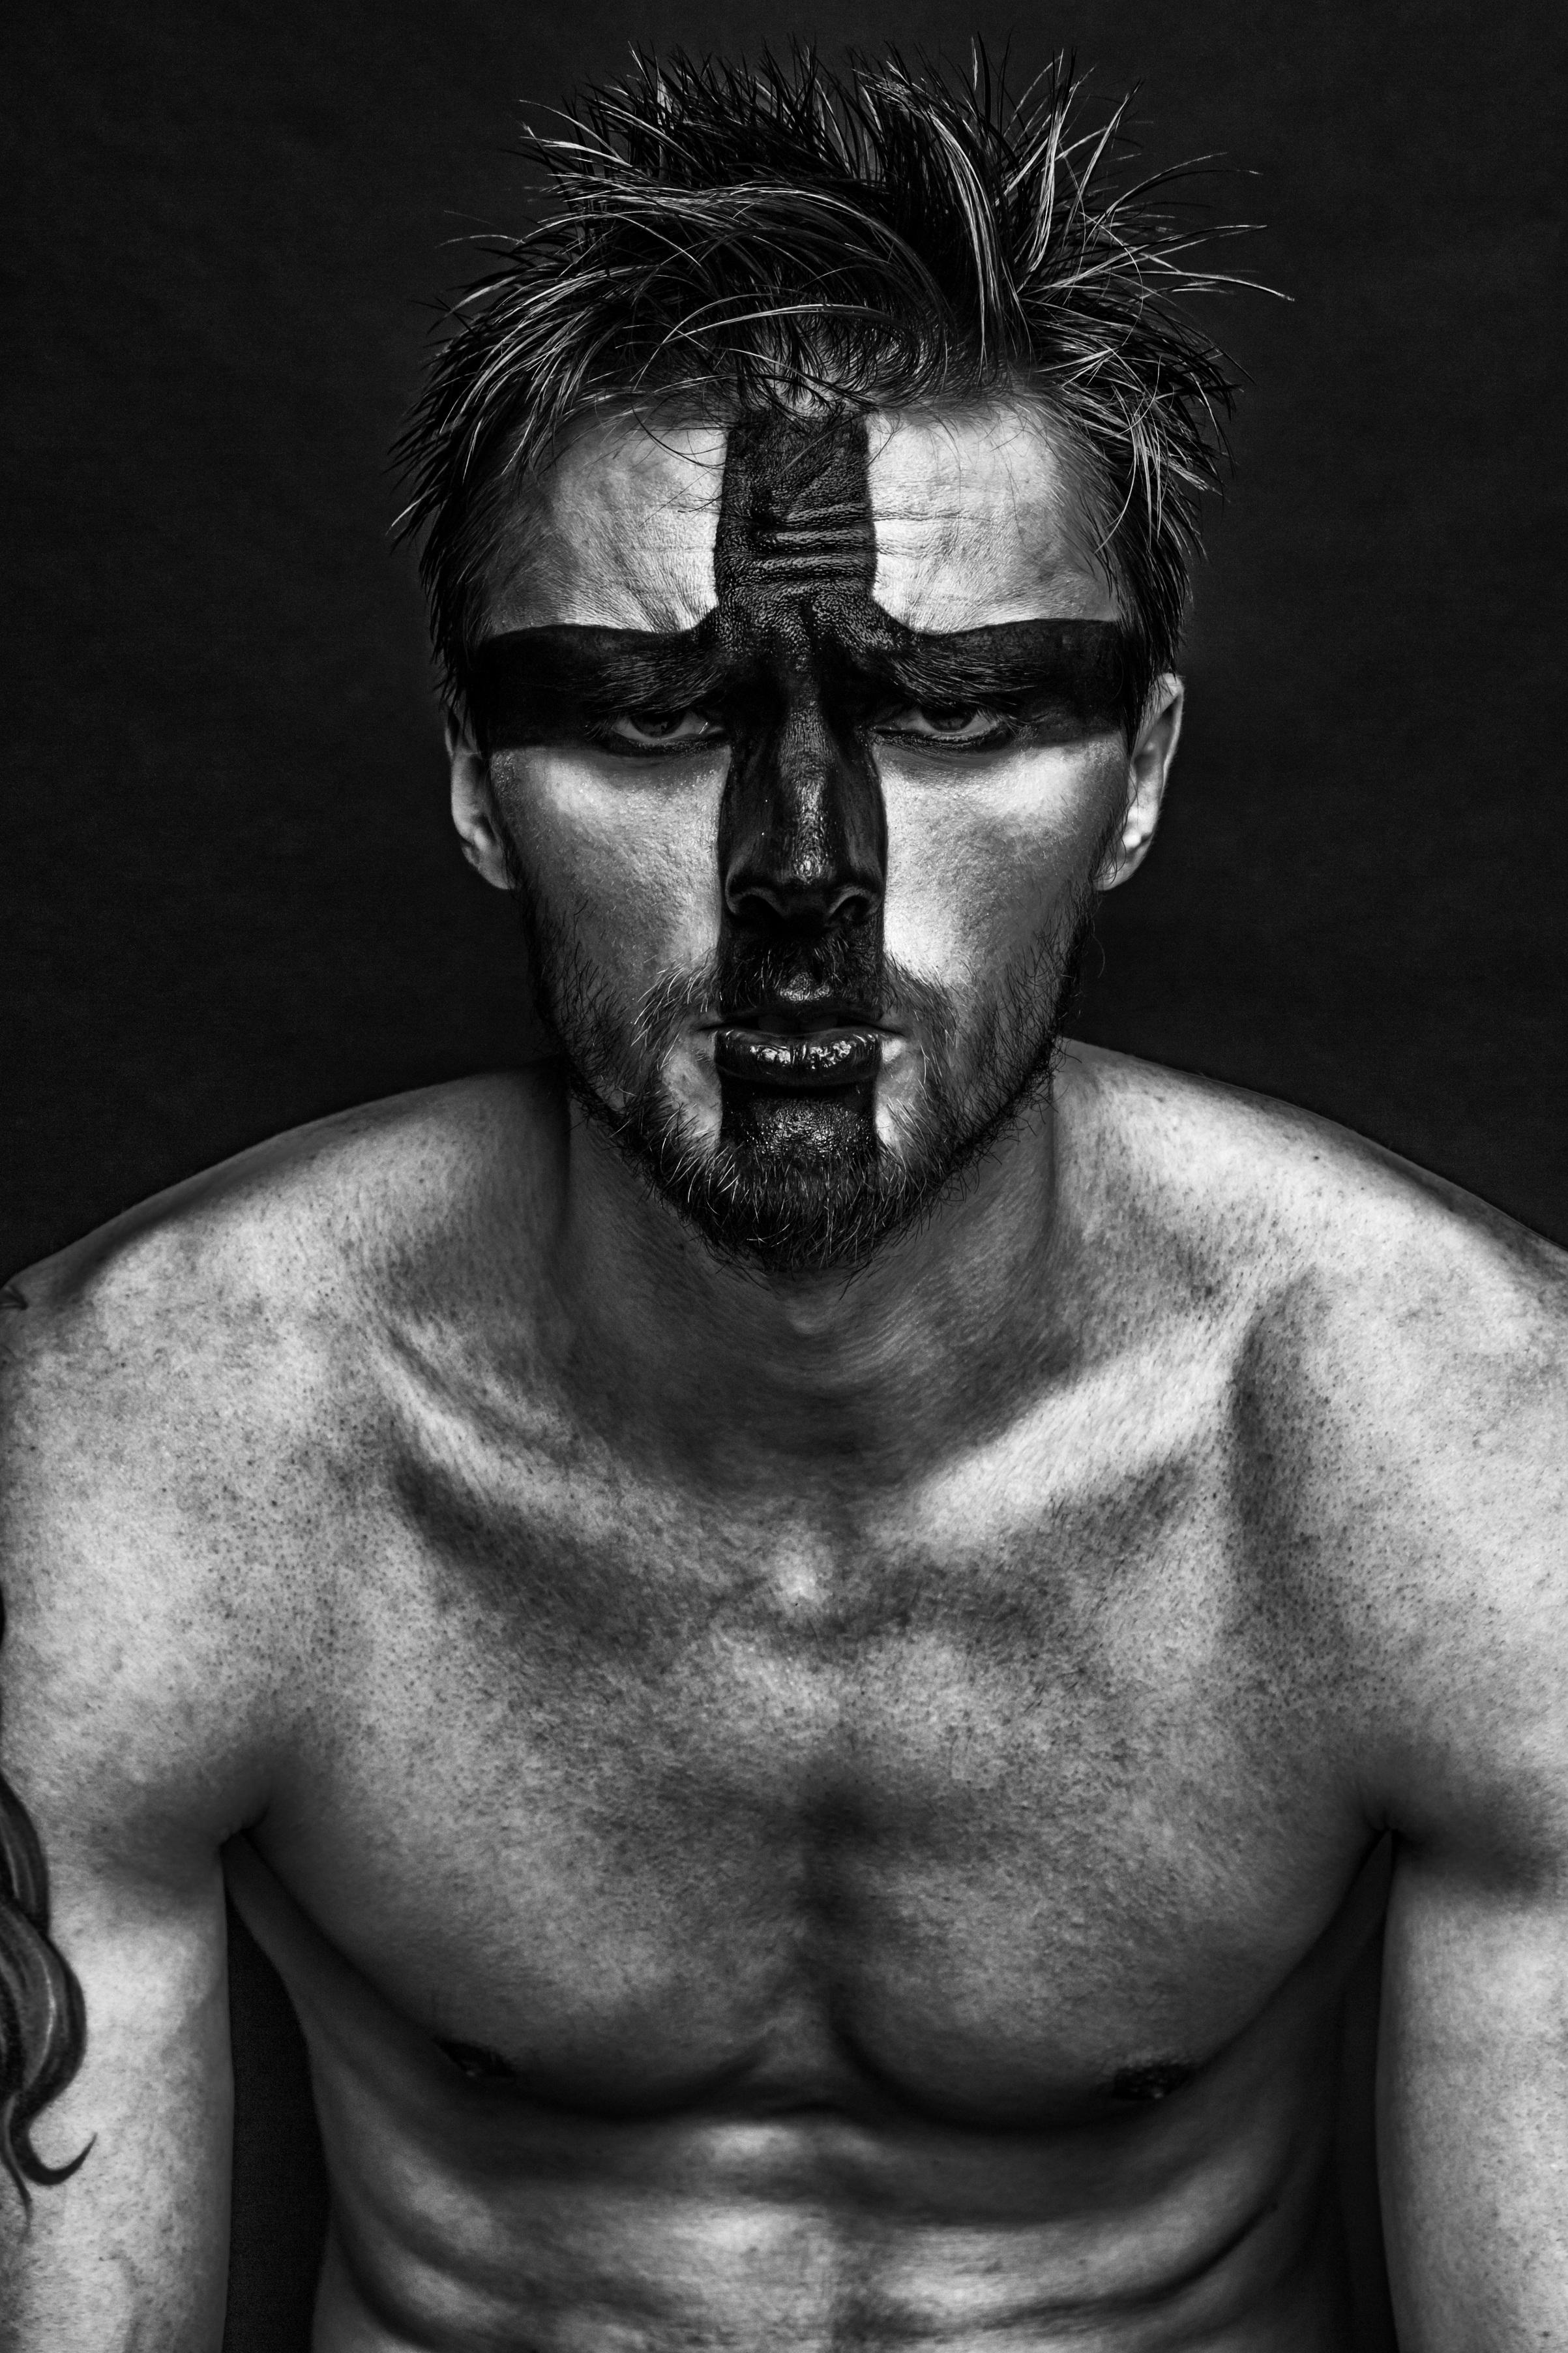
man, black and white, male, guy, model, tattoo, fashion, cross, black, monochrome, arm, muscle, makeup, chest, face, creativity, head, beauty, russian, bodybuilding, emotions, monochrome photography, barechestedness, wrestler, naked torso